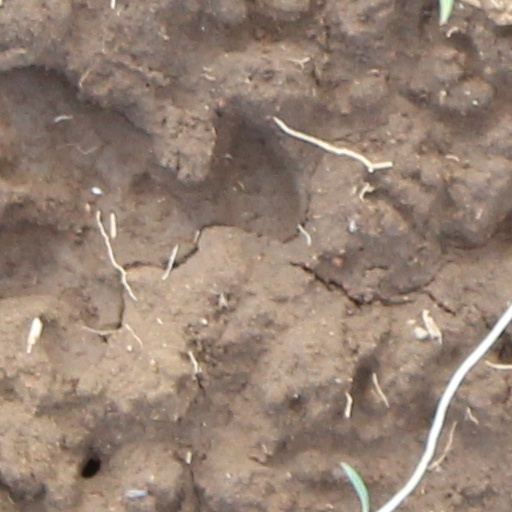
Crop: wheat